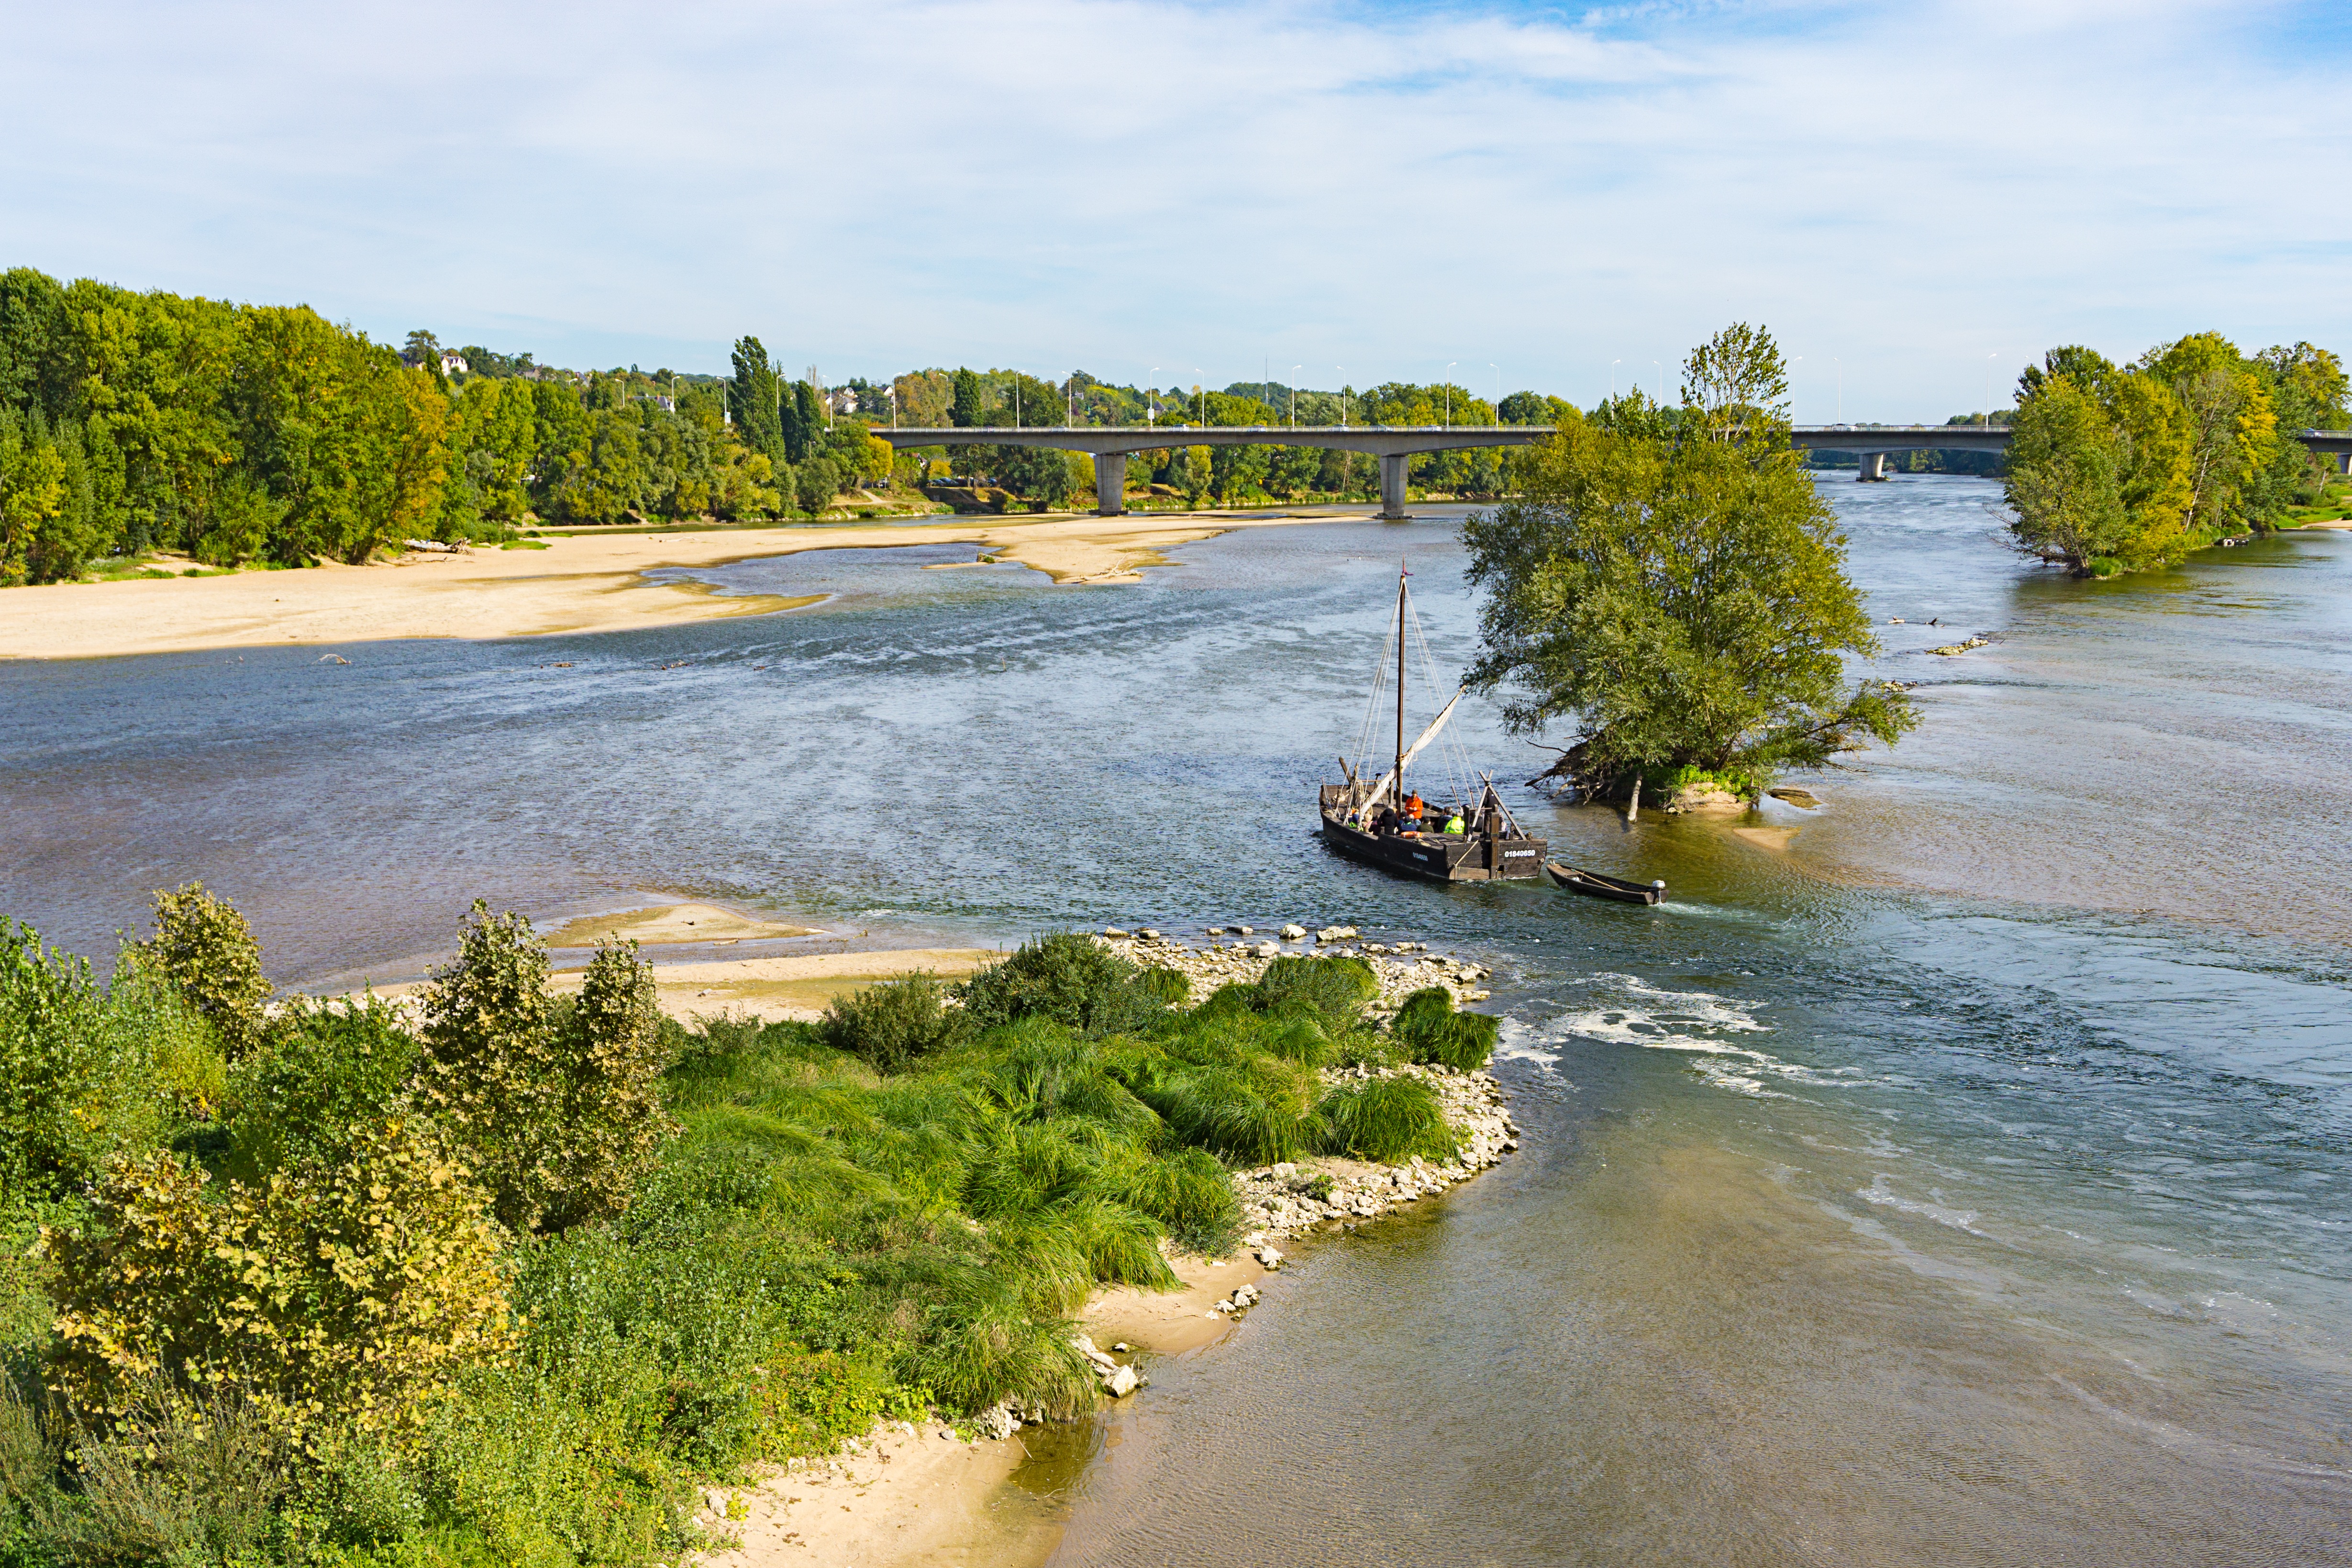
beach, landscape, sea, coast, tree, water, nature, sky, shore, river, valley, ship, summer, vacation, travel, cliff, europe, cove, vehicle, bay, reservoir, sandbar, tourism, terrain, waterway, body of water, bank, wetland, holy, martin, sailor, barge, loire, landform, underflow, france tours, within schiffer